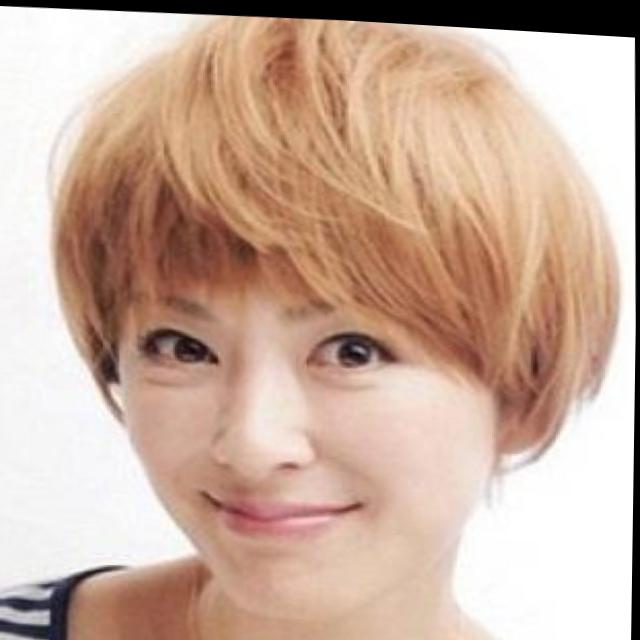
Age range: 45-64